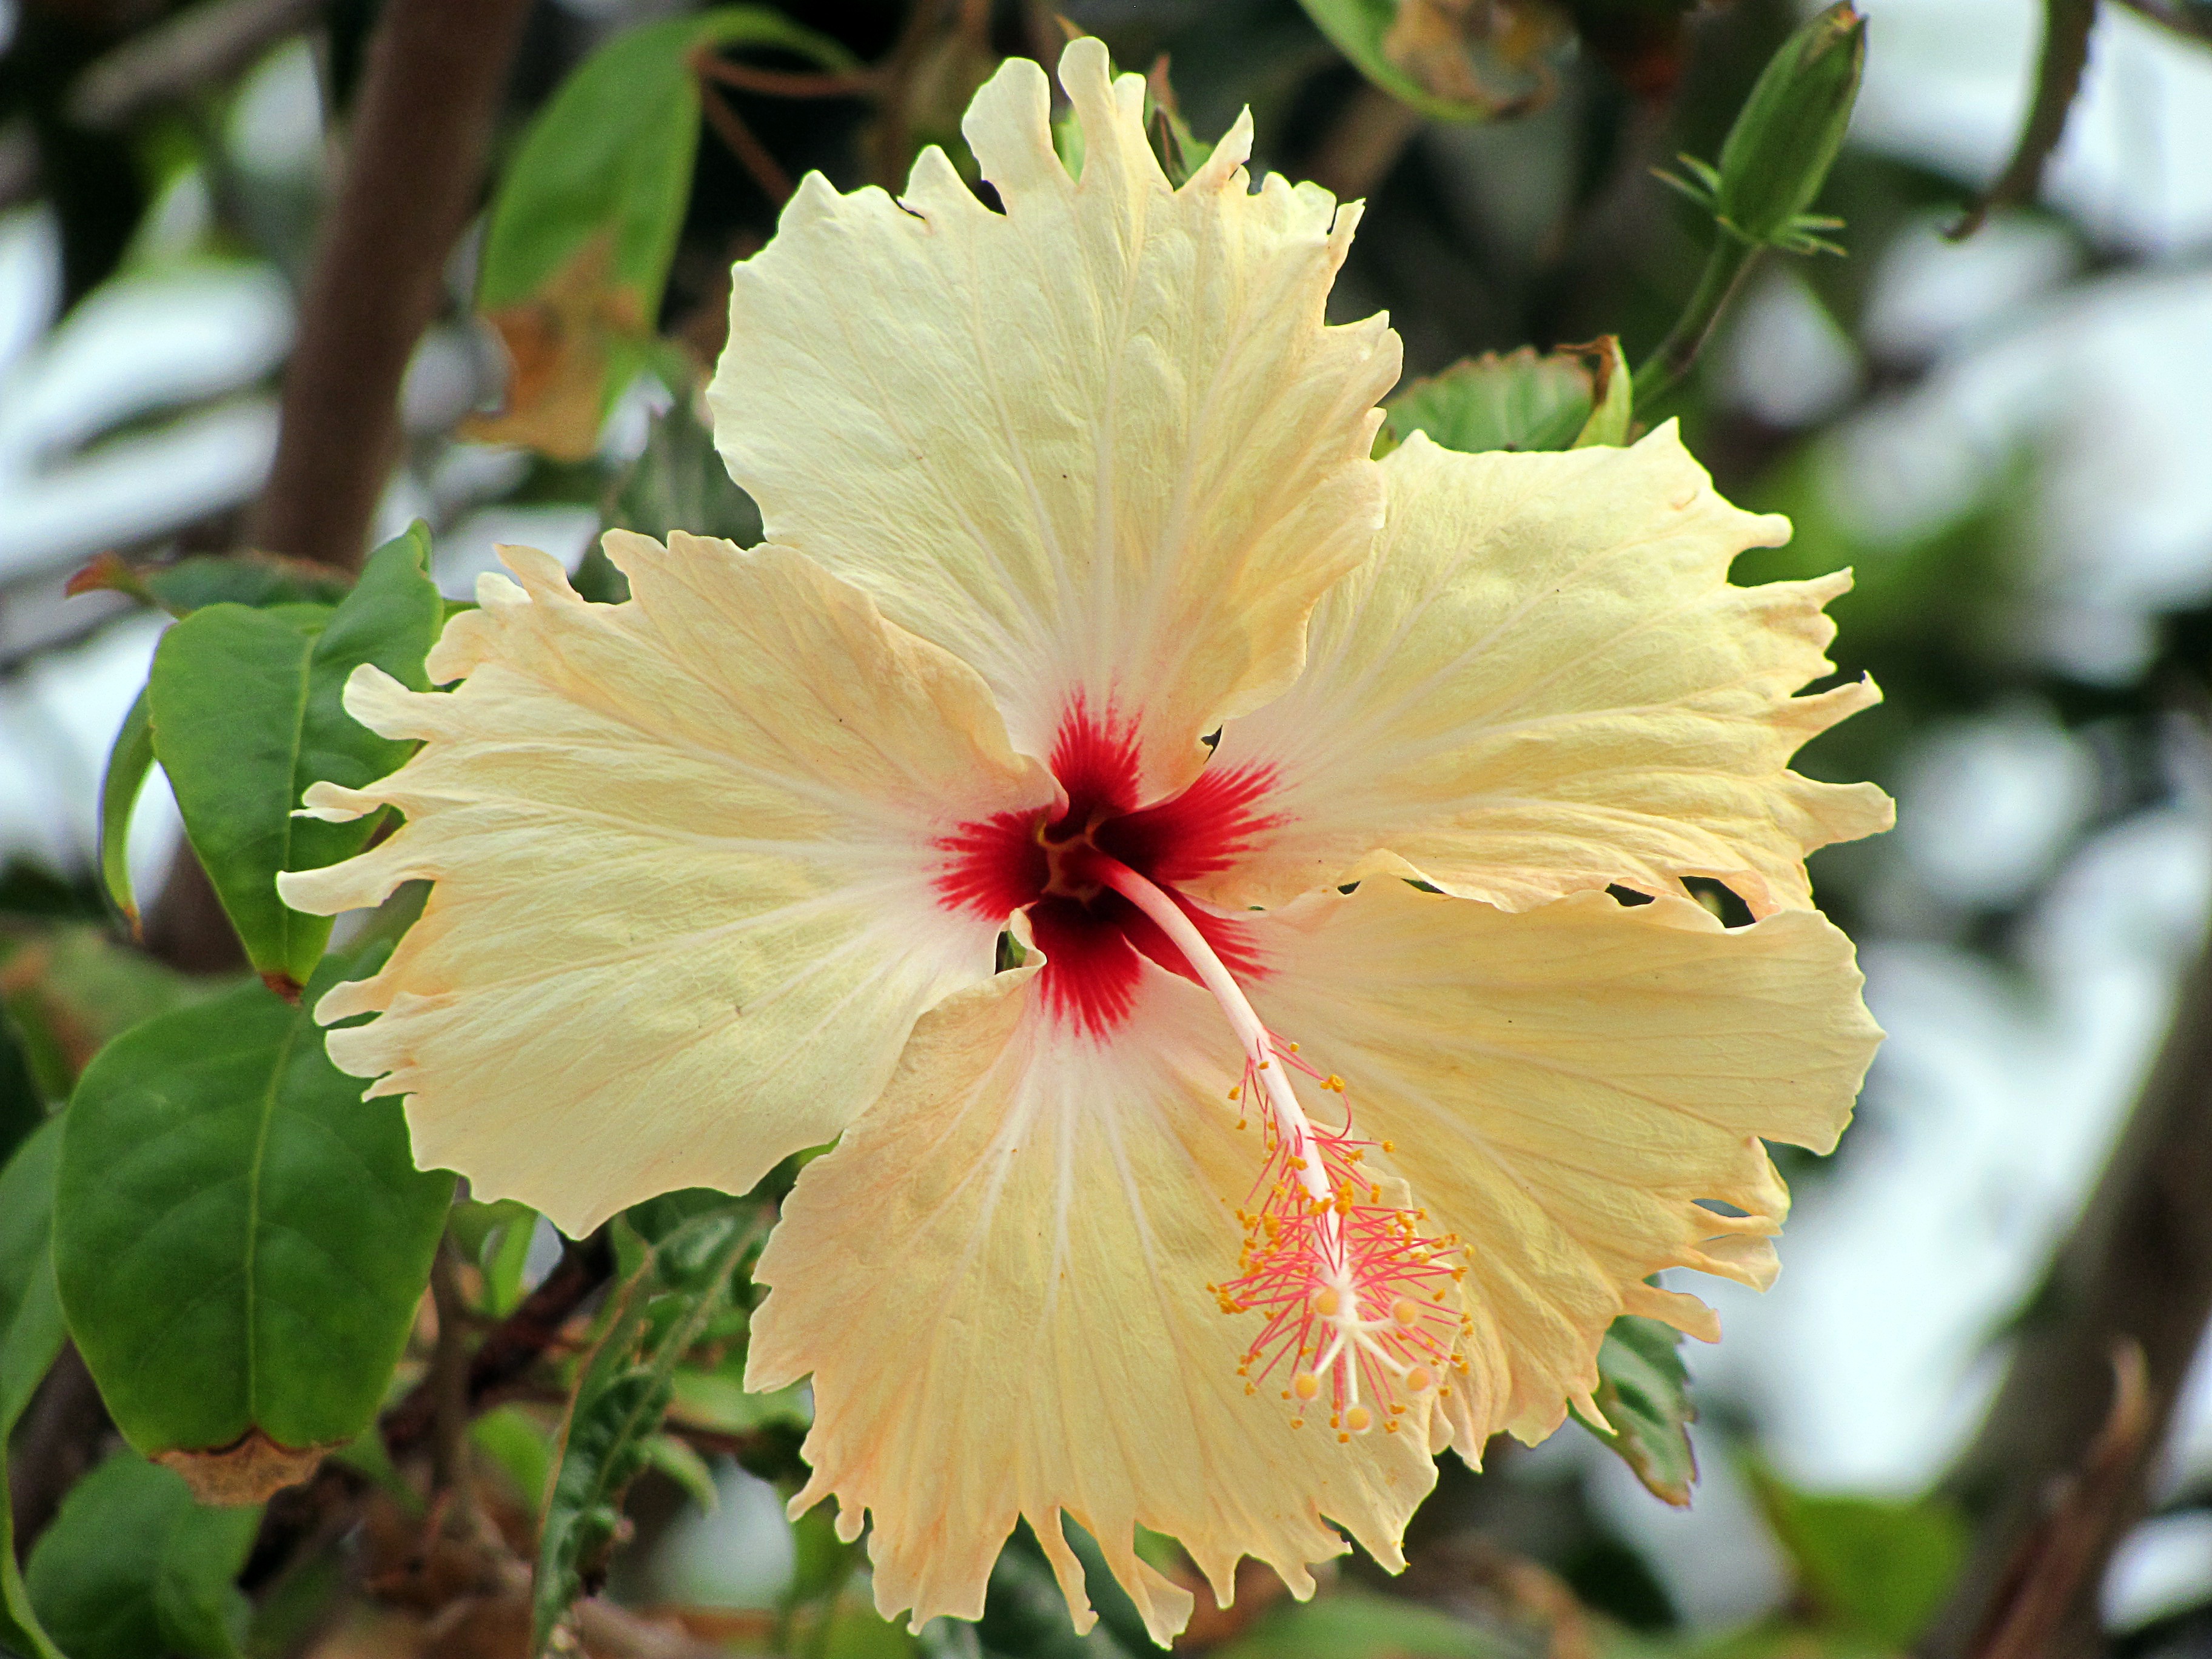
nature, blossom, plant, field, flower, petal, spring, botany, yellow, flora, flowers, petals, shrub, hibiscus, malvales, macro photography, flowering plant, chinese hibiscus, land plant